Rice and gravy
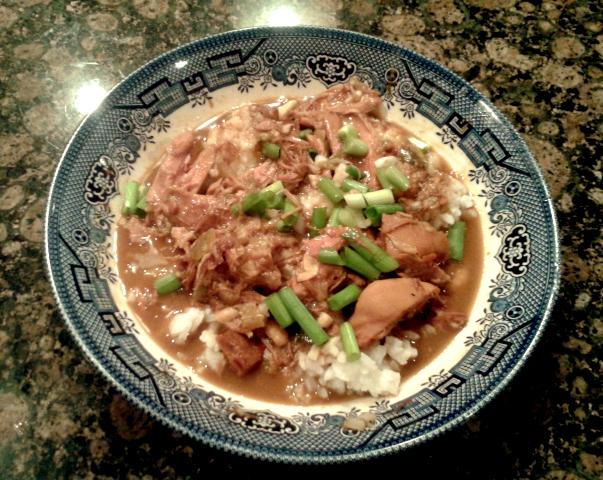
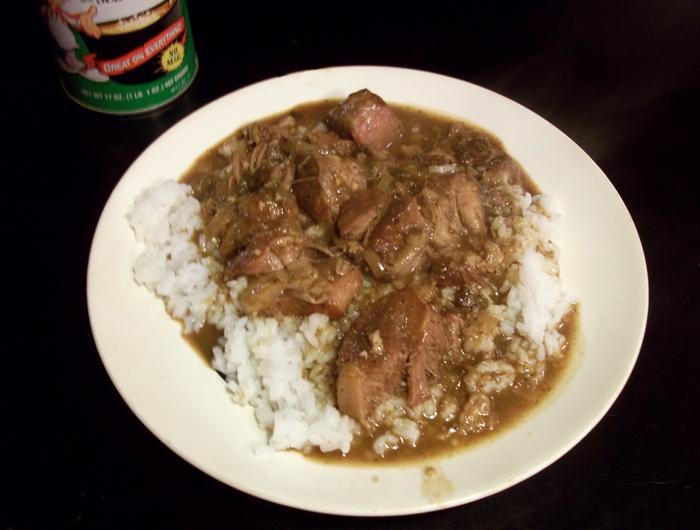
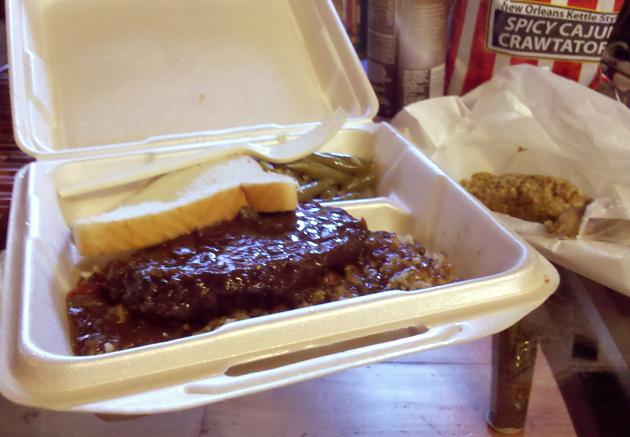
Also known as:
jv - Javanese: Sega lan duduh
Category: rice (mixed rice)
Cuisine: American
Associated cuisines: American
Area: Louisana
Countries: United States
Region: Northern America, , , ,
The dish is made by deglazing a pan to make brown gravy, simmering with extra seasonings, and serving over steamed or boiled rice.